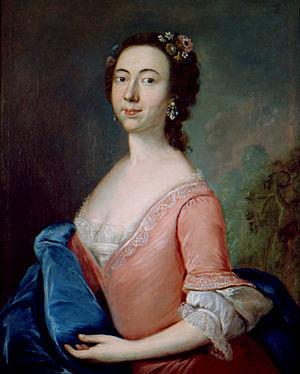
Une boucle d’oreille est un bijou ornant le pavillon de l’oreille, traditionnellement au niveau du lobe. Porté par paire, ce bijou est généralement considéré comme un accessoire féminin. Une vaste majorité des boucles d’oreille impose une perforation du pavillon auriculaire, mais il existe aujourd’hui des alternatives pour les oreilles non-percées.